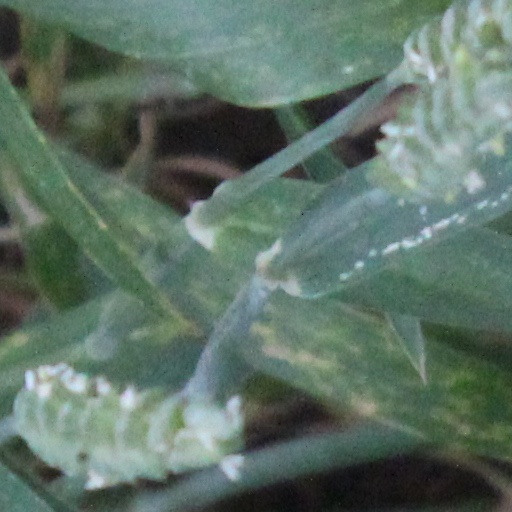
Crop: wheat